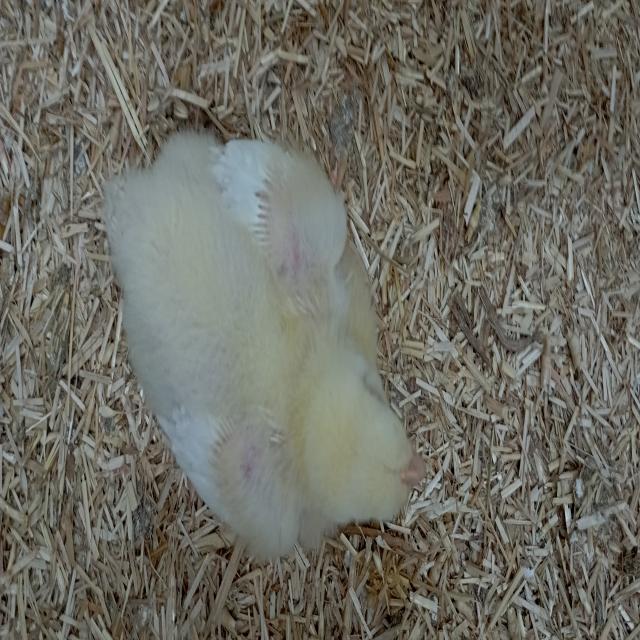
Weight: 393 g